Eliezer Cohen

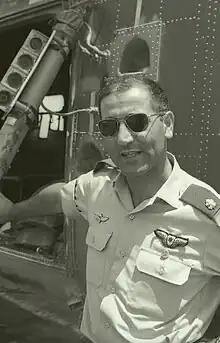
Cohen in 1967

Eliezer Cohen (born 18 June 1934) is an Israeli former politician who served as a member of the Knesset for Yisrael Beiteinu and the National Union between 1999 and 2006.